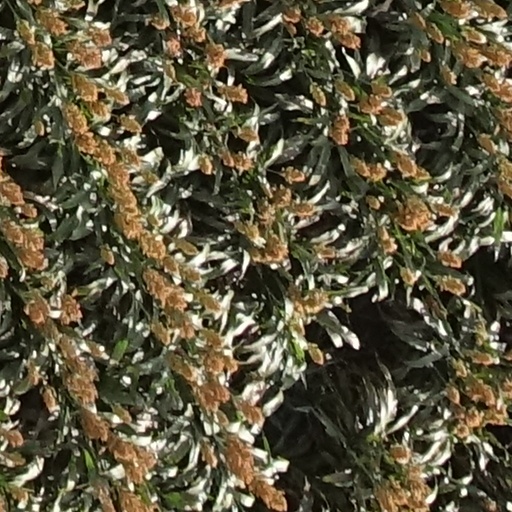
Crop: sorghum